Islam in Burundi

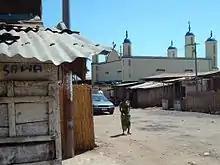
A mosque in Bujumbura, pictured in 2009. The green colouring of its roof is symbolic.

Islam is a minority religion in Burundi where approximately 90 percent of the national population are followers of Christianity. Between 2–5 percent of the population identifies as Muslim, according to a 2010 estimate by the United States Department of State. The same year, the Pew Research Centre estimated that there were 230,000 Muslims in Burundi, equivalent to 2.8 percent of Burundi's 8.4 million inhabitants.